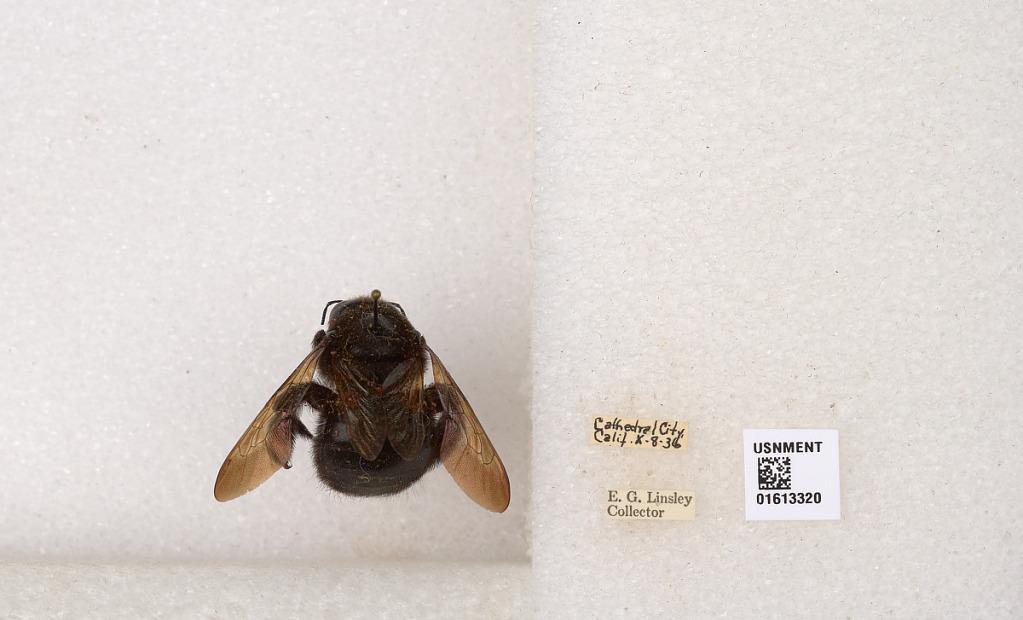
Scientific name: Xylocopa (Neoxylocopa) varipuncta Patton
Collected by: E. Linsley
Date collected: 1936-10-8
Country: United States
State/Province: California
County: Riverside
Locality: Cathedral City
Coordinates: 33.7797, -116.465